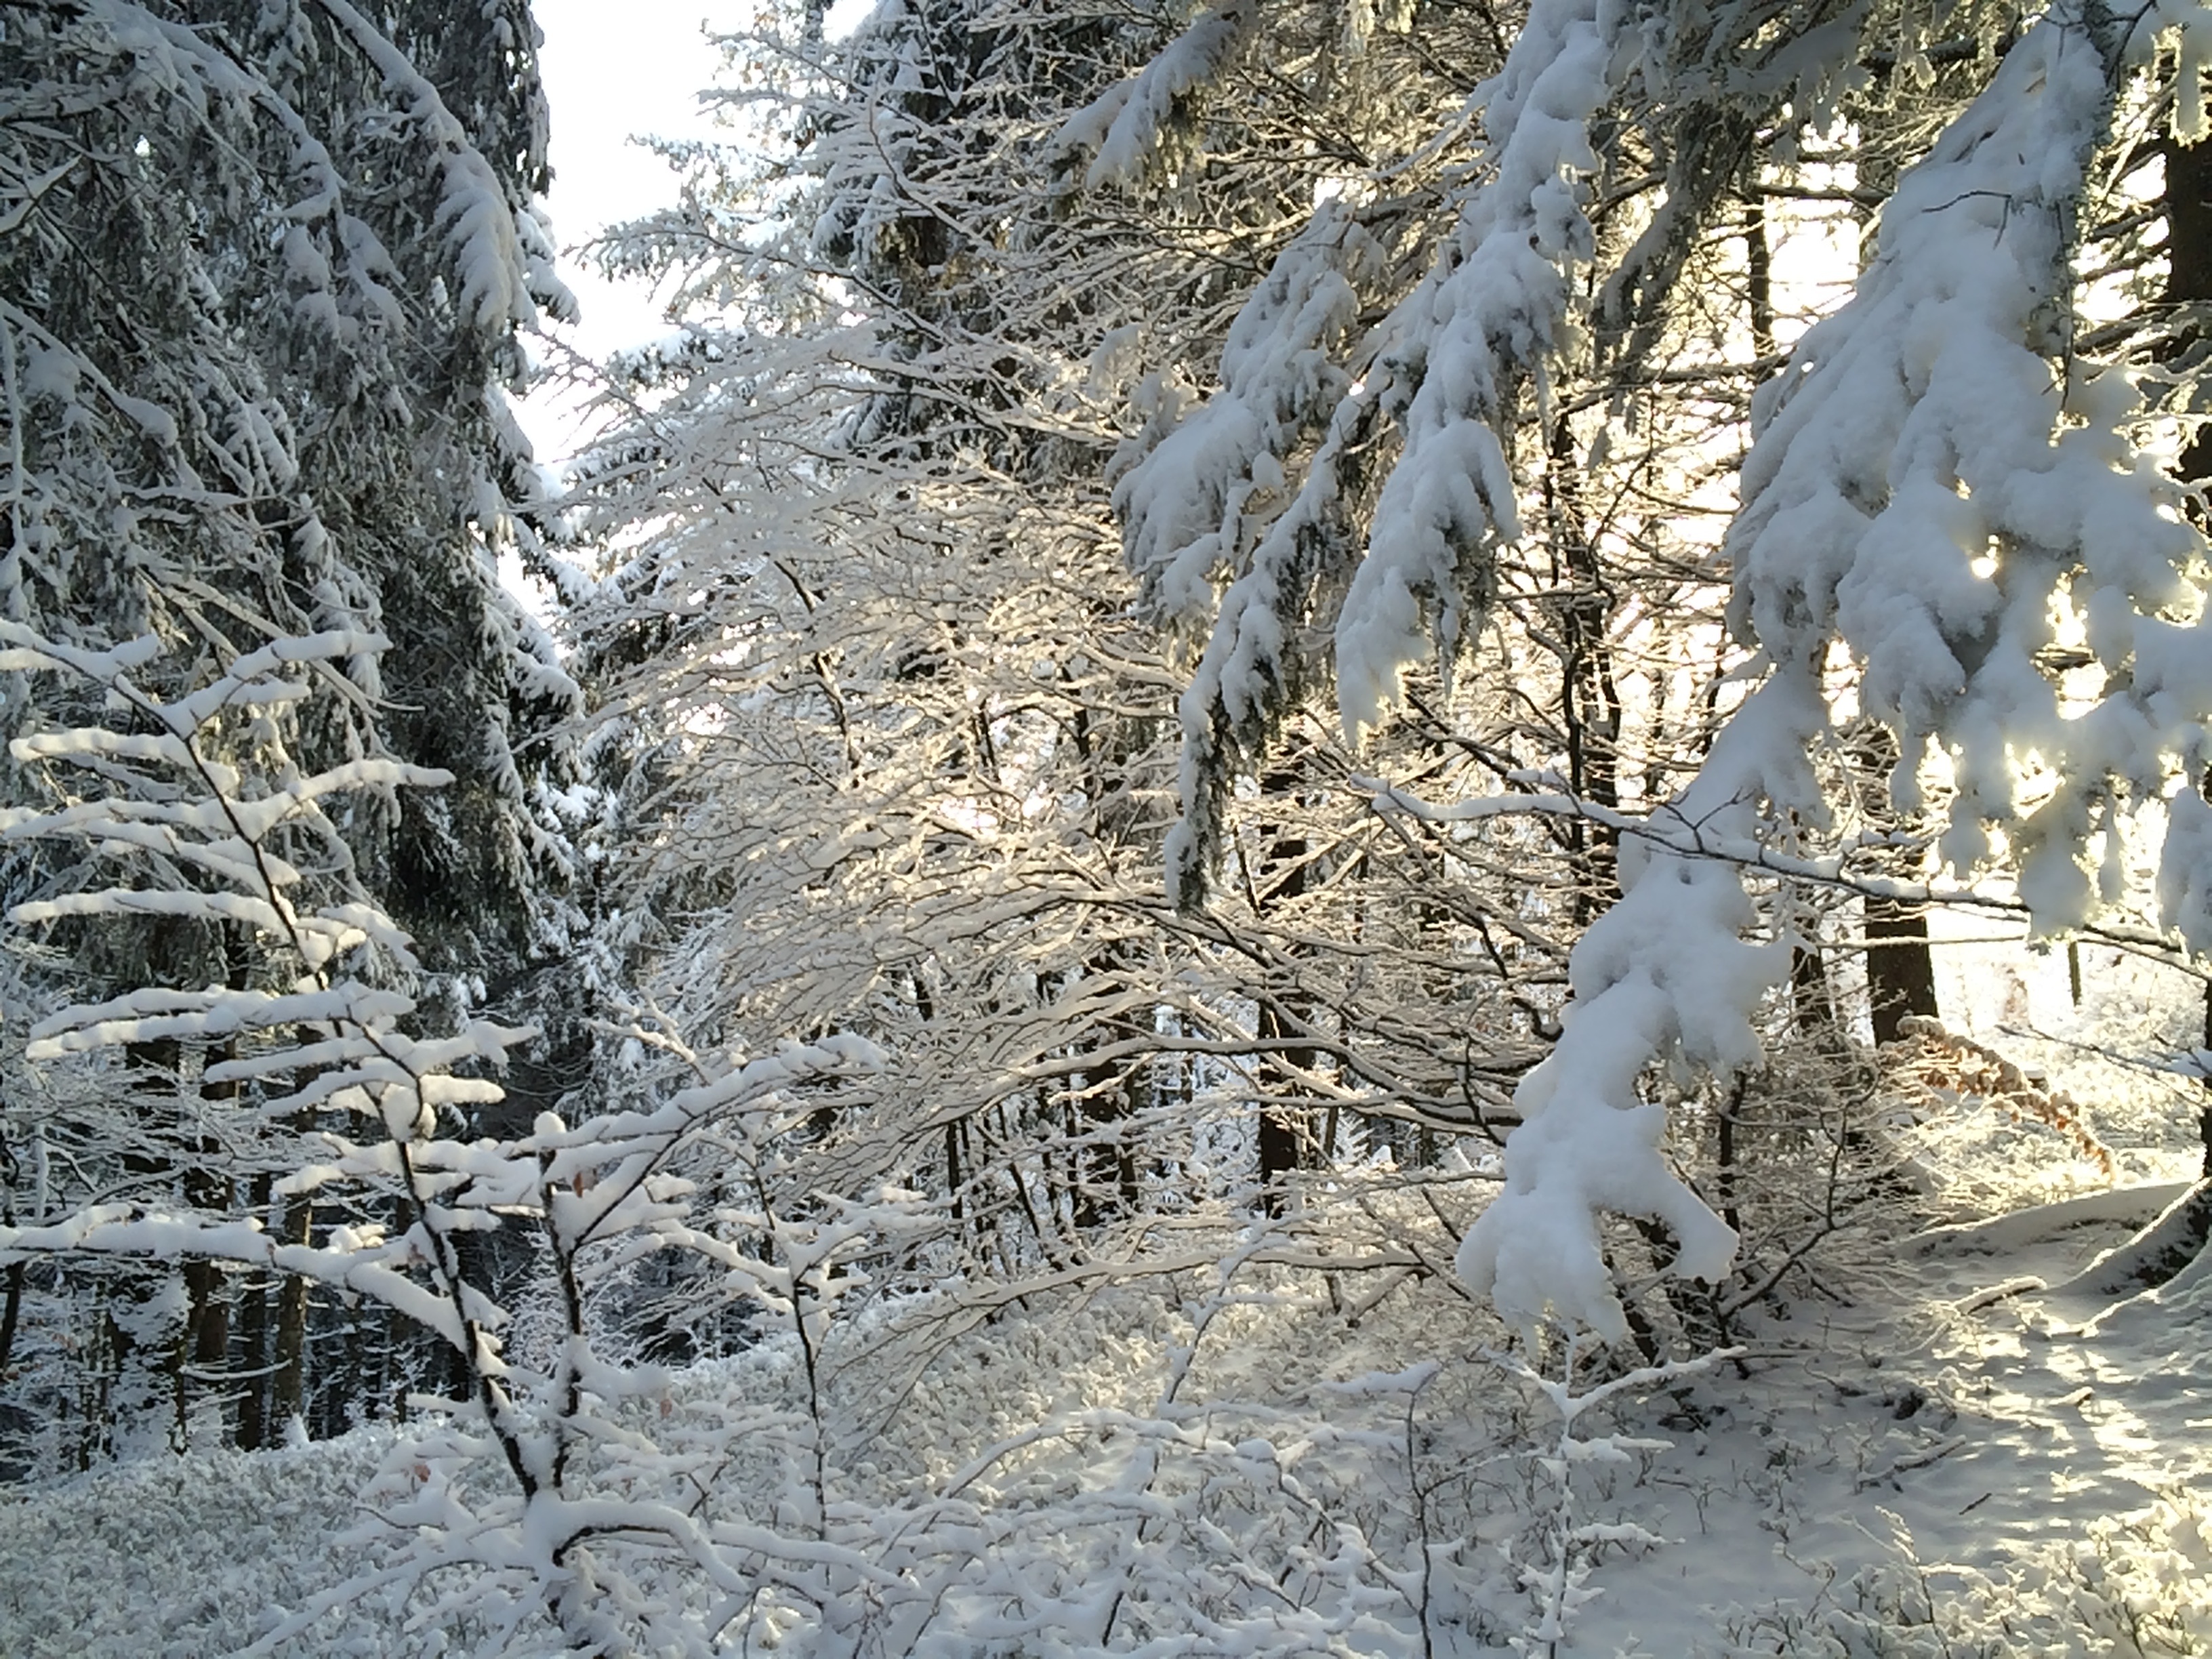
landscape, tree, forest, wilderness, branch, snow, cold, winter, light, sun, white, frost, ice, weather, snowy, season, trees, wintry, freezing, back light, black forest, winter cold, woody plant